Ficelle

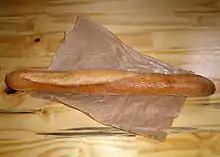
Ficelle

A ficelle is a type of French bread loaf, made with yeast and similar to a baguette but much thinner. The word ficelle means "string" in French.